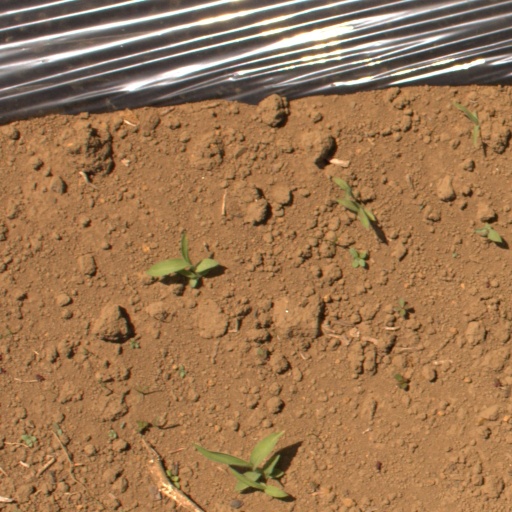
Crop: Jerusalem artichoke